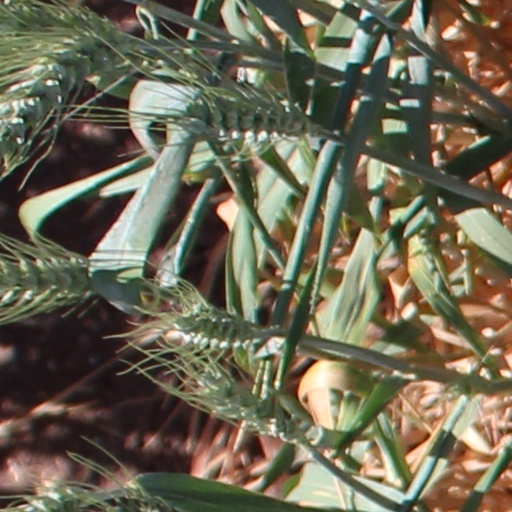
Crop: wheat